Jim Jones

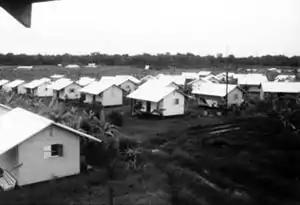
Dozens of small white buildings lined in rows at the edge of a jungle.

By the end of 1969, Peoples Temple was growing rapidly. Jones's message of economic socialism and racial equality, along with the integrated nature of Peoples Temple, proved attractive, especially to students and racial minorities. By 1970, the Temple opened branches in several cities including San Fernando, San Francisco, and Los Angeles as Jones began shifting his focus to major cities across California because of limited expansion opportunities in Ukiah. He eventually moved the Temple's headquarters to San Francisco, which was a major center for radical protest movements. By 1973, Peoples Temple reached 2,570 members, with 36,000 subscribers to its fundraising newsletter.